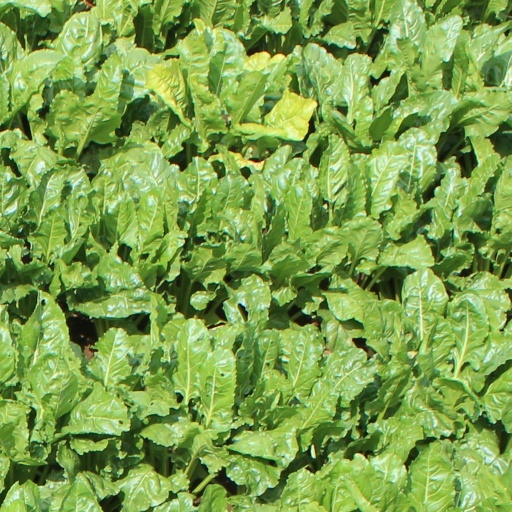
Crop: sugar beet